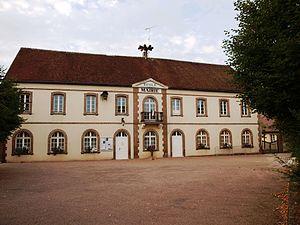
La Ferté-Loupière (Yonne, France)
La Ferté-Loupière est une commune française, appartenant au territoire de Puisaye, située dans le département de l'Yonne en région Bourgogne-Franche-Comté.